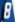
Number: 8